Mary Davies (mezzo-soprano)

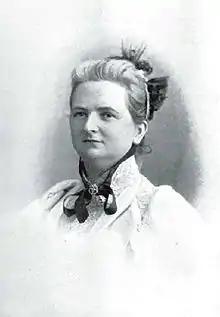

Mary Davies (27 February 1855 – 22 June 1930) was a Welsh mezzo-soprano and the first Secretary and second President of the Welsh Folk Song Society. She was principal vocalist at the London Ballad Concerts, and at the National Eisteddfod of 1906.